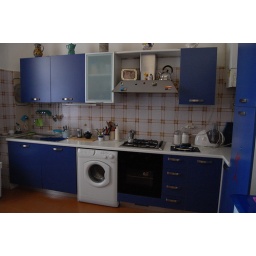
The kitchen in the apartment with a laundry machine